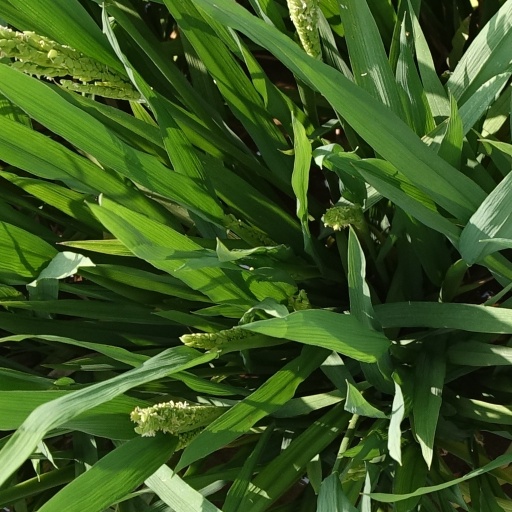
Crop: rice